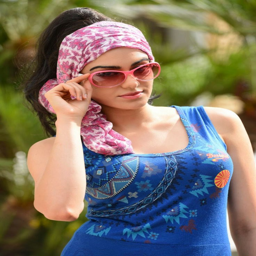
actor is a model , actress and profession .